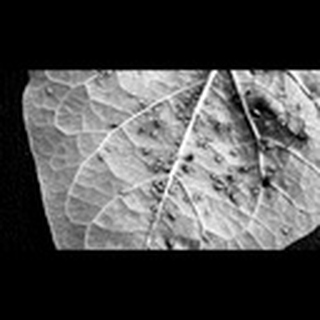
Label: cotton_aphids